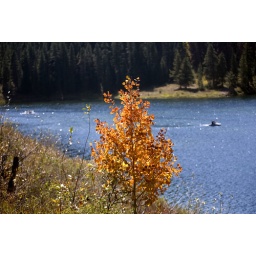
In the little water craft in back of and to the right of this tree is my wife and son.